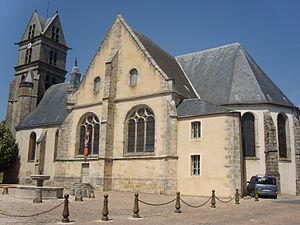
Eglise Saint-Martin de Fontenay-Trésigny
Fontenay-Trésigny est une commune française située dans le département de Seine-et-Marne, en région Île-de-France.